Gavin Volure

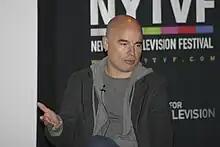
"Gavin Volure" was written by co-executive producer John Riggi ("pictured").

"Gavin Volure" was written by co-executive producer John Riggi, making it his sixth writing credit after "Blind Date", "The Head and the Hair", "Corporate Crush", "Cougars", and "Succession". The episode was directed by Gail Mancuso, making it her fifth for the series. "Gavin Volure" originally aired on November 20, 2008, on NBC in the United States as the fourth episode of the show's third season and the 40th overall episode of the series.